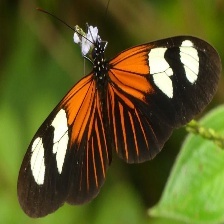
Species: RED POSTMAN
Butterfly family (ImageNet category): monarch